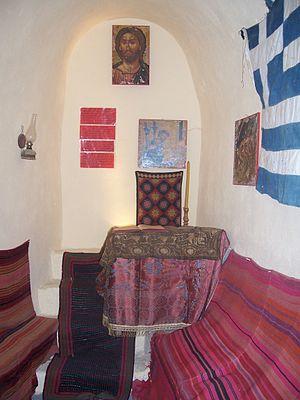
Monastère de Chryssoskalitissa. Reconstitution d'une école clandestine lors de l'occupation ottomane.
Le monastère de Chrysoskalitissa est un monastère de Crète, en Grèce. Situé dans le sud de la côte ouest de l'île, dans le dème de Kissamos, il fut construit sur un promontoire dominant la mer juste à ses pieds. Le monastère est dédié à la dormition de la Vierge et à la Sainte Trinité.